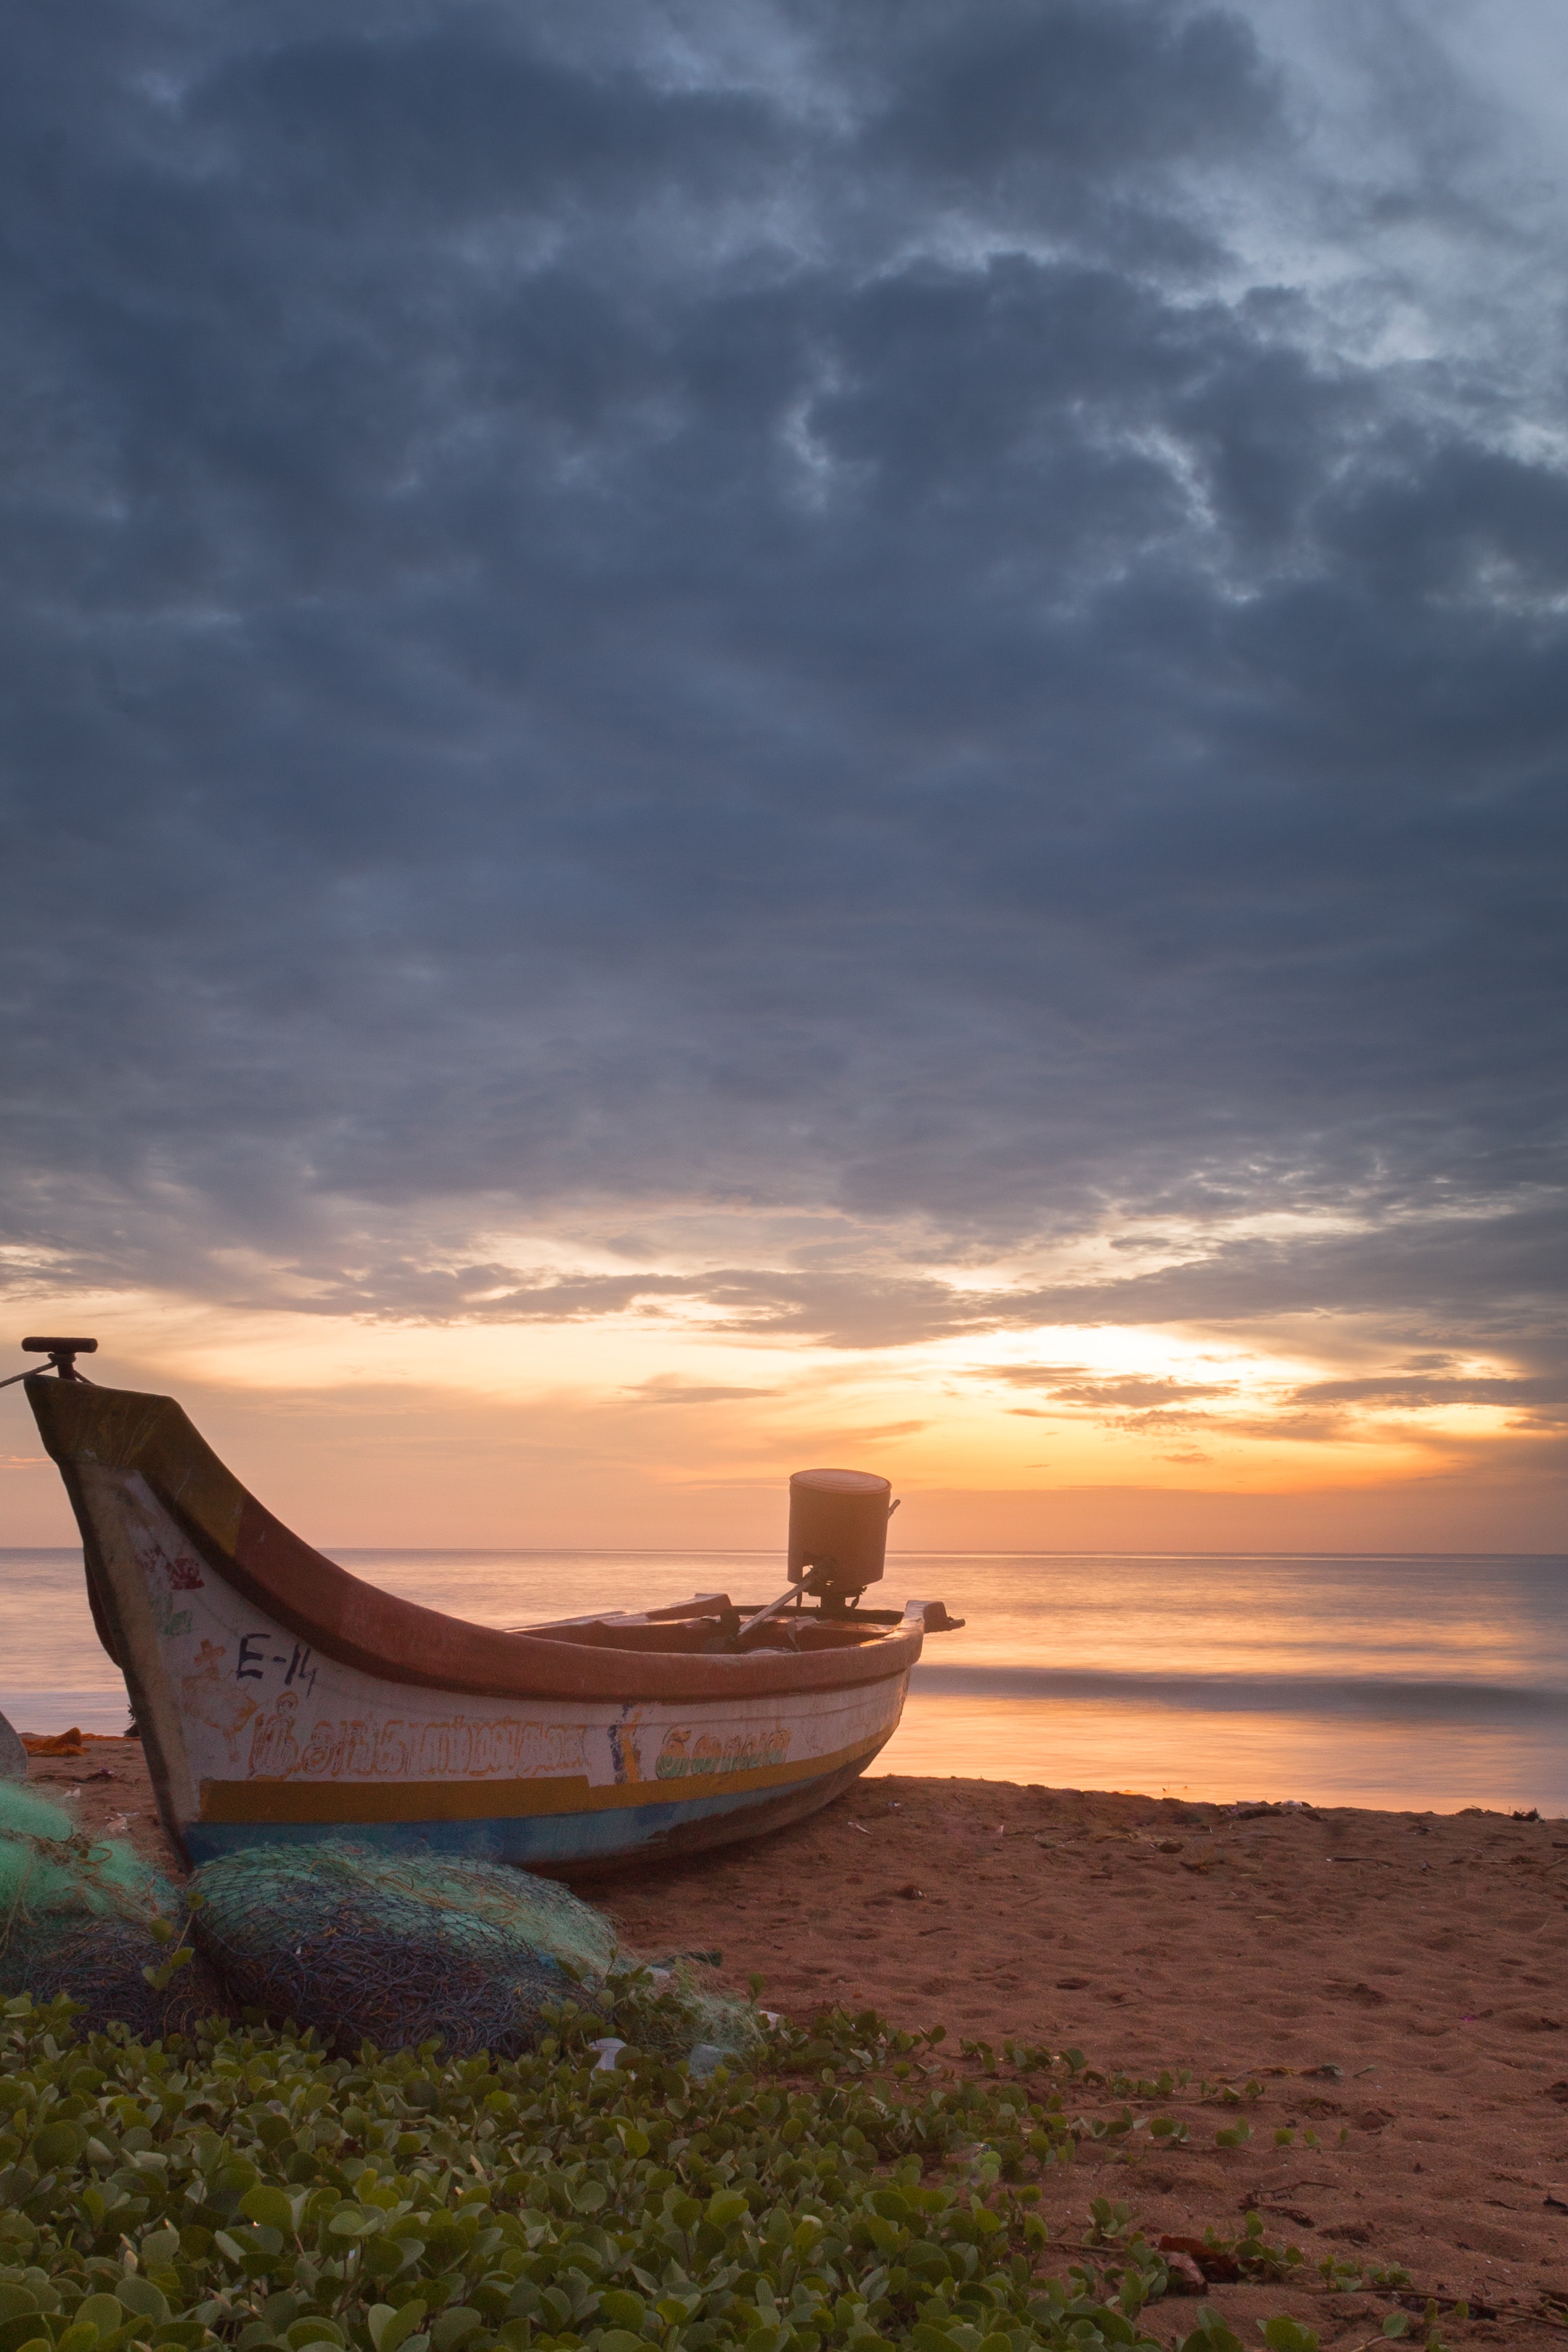
boat, cloud, sky, plant, water, watercraft, vehicle, dusk, coastal and oceanic landforms, boats and boating equipment and supplies, afterglow, wood, sunrise, cumulus, sunset, beach, landscape, horizon, wind wave, ship, shore, tree, water transportation, sand, reflection, evening, tropics, wave, dawn, headland, coast, rock, ocean, art, sound, bay, skiff, shipwreck, boating, natural landscape, red sky at morning, caribbean, air travel, canoe, long tail boat